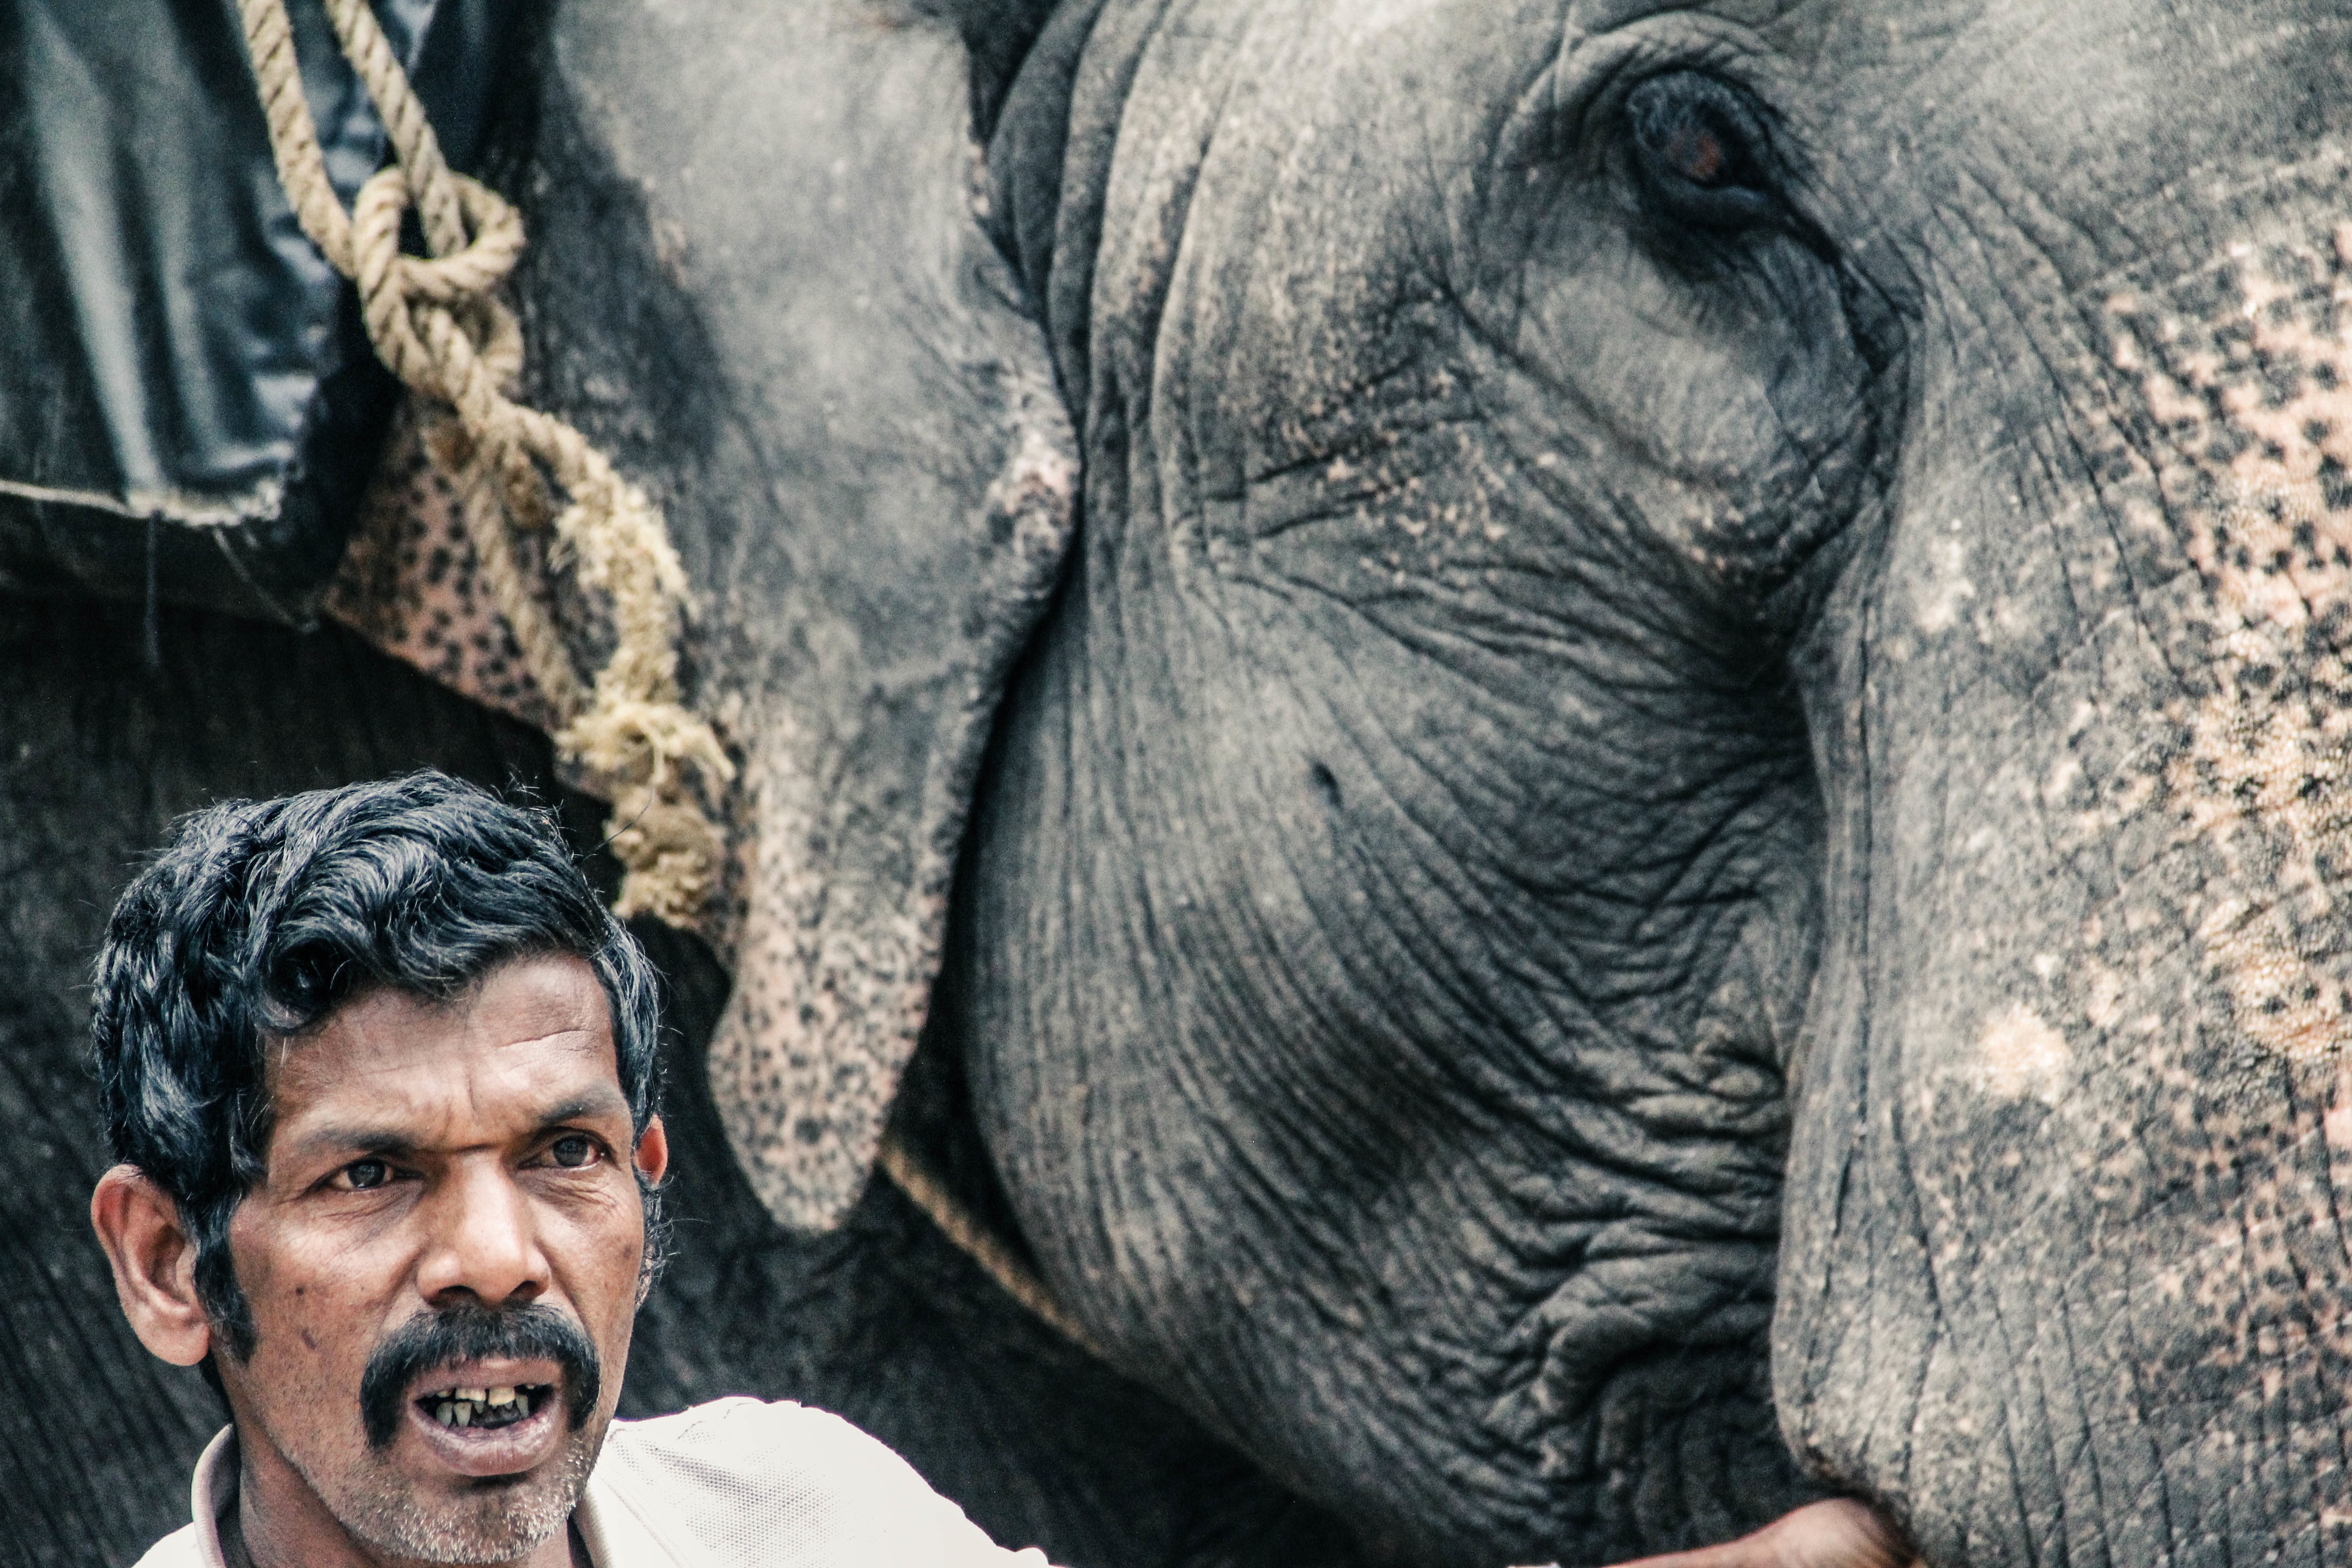
elephant, temple, indian elephant, elephants and mammoths